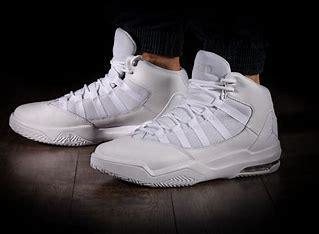
Brand: Jordan
Model: Max Aura 5